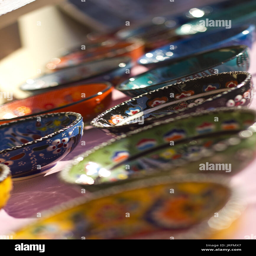
traditional turkish ceramic dishes and tableware from the market